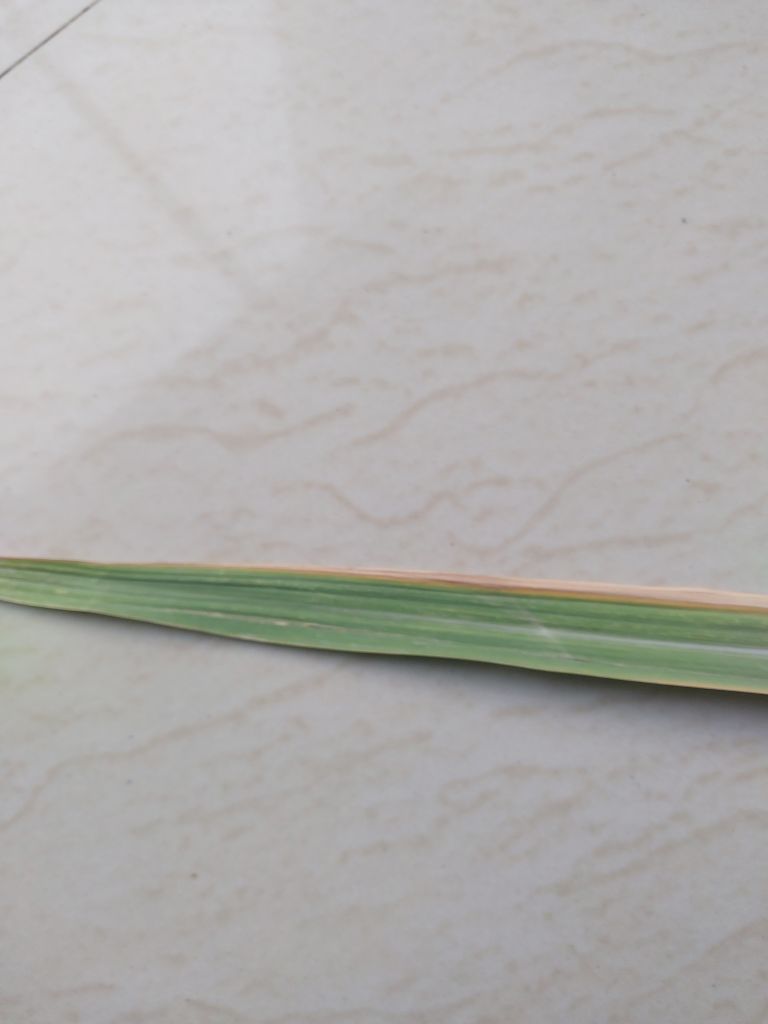
Label: BrownRust